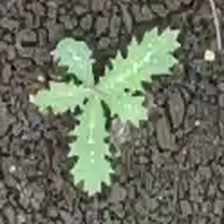
Weed species: Bilayat_(Mexicana_Argemone)